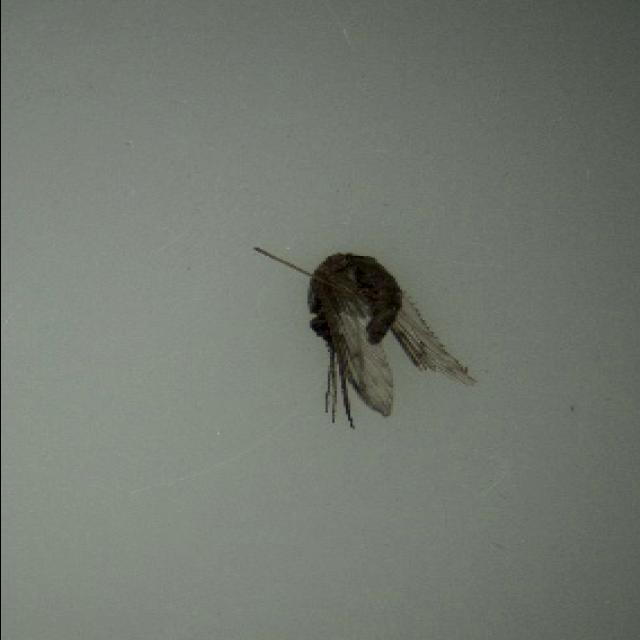
Species: anopheles_sinensis